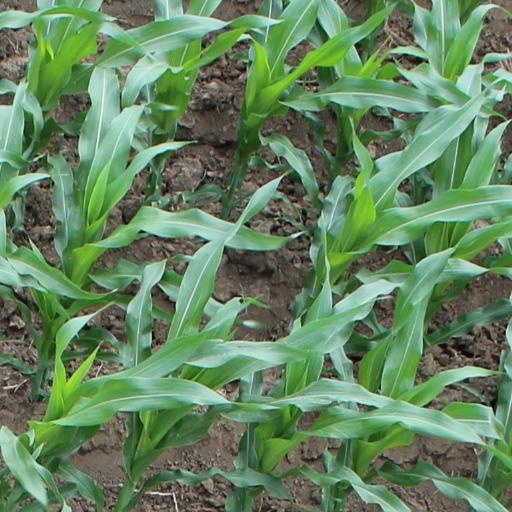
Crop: maize; corn